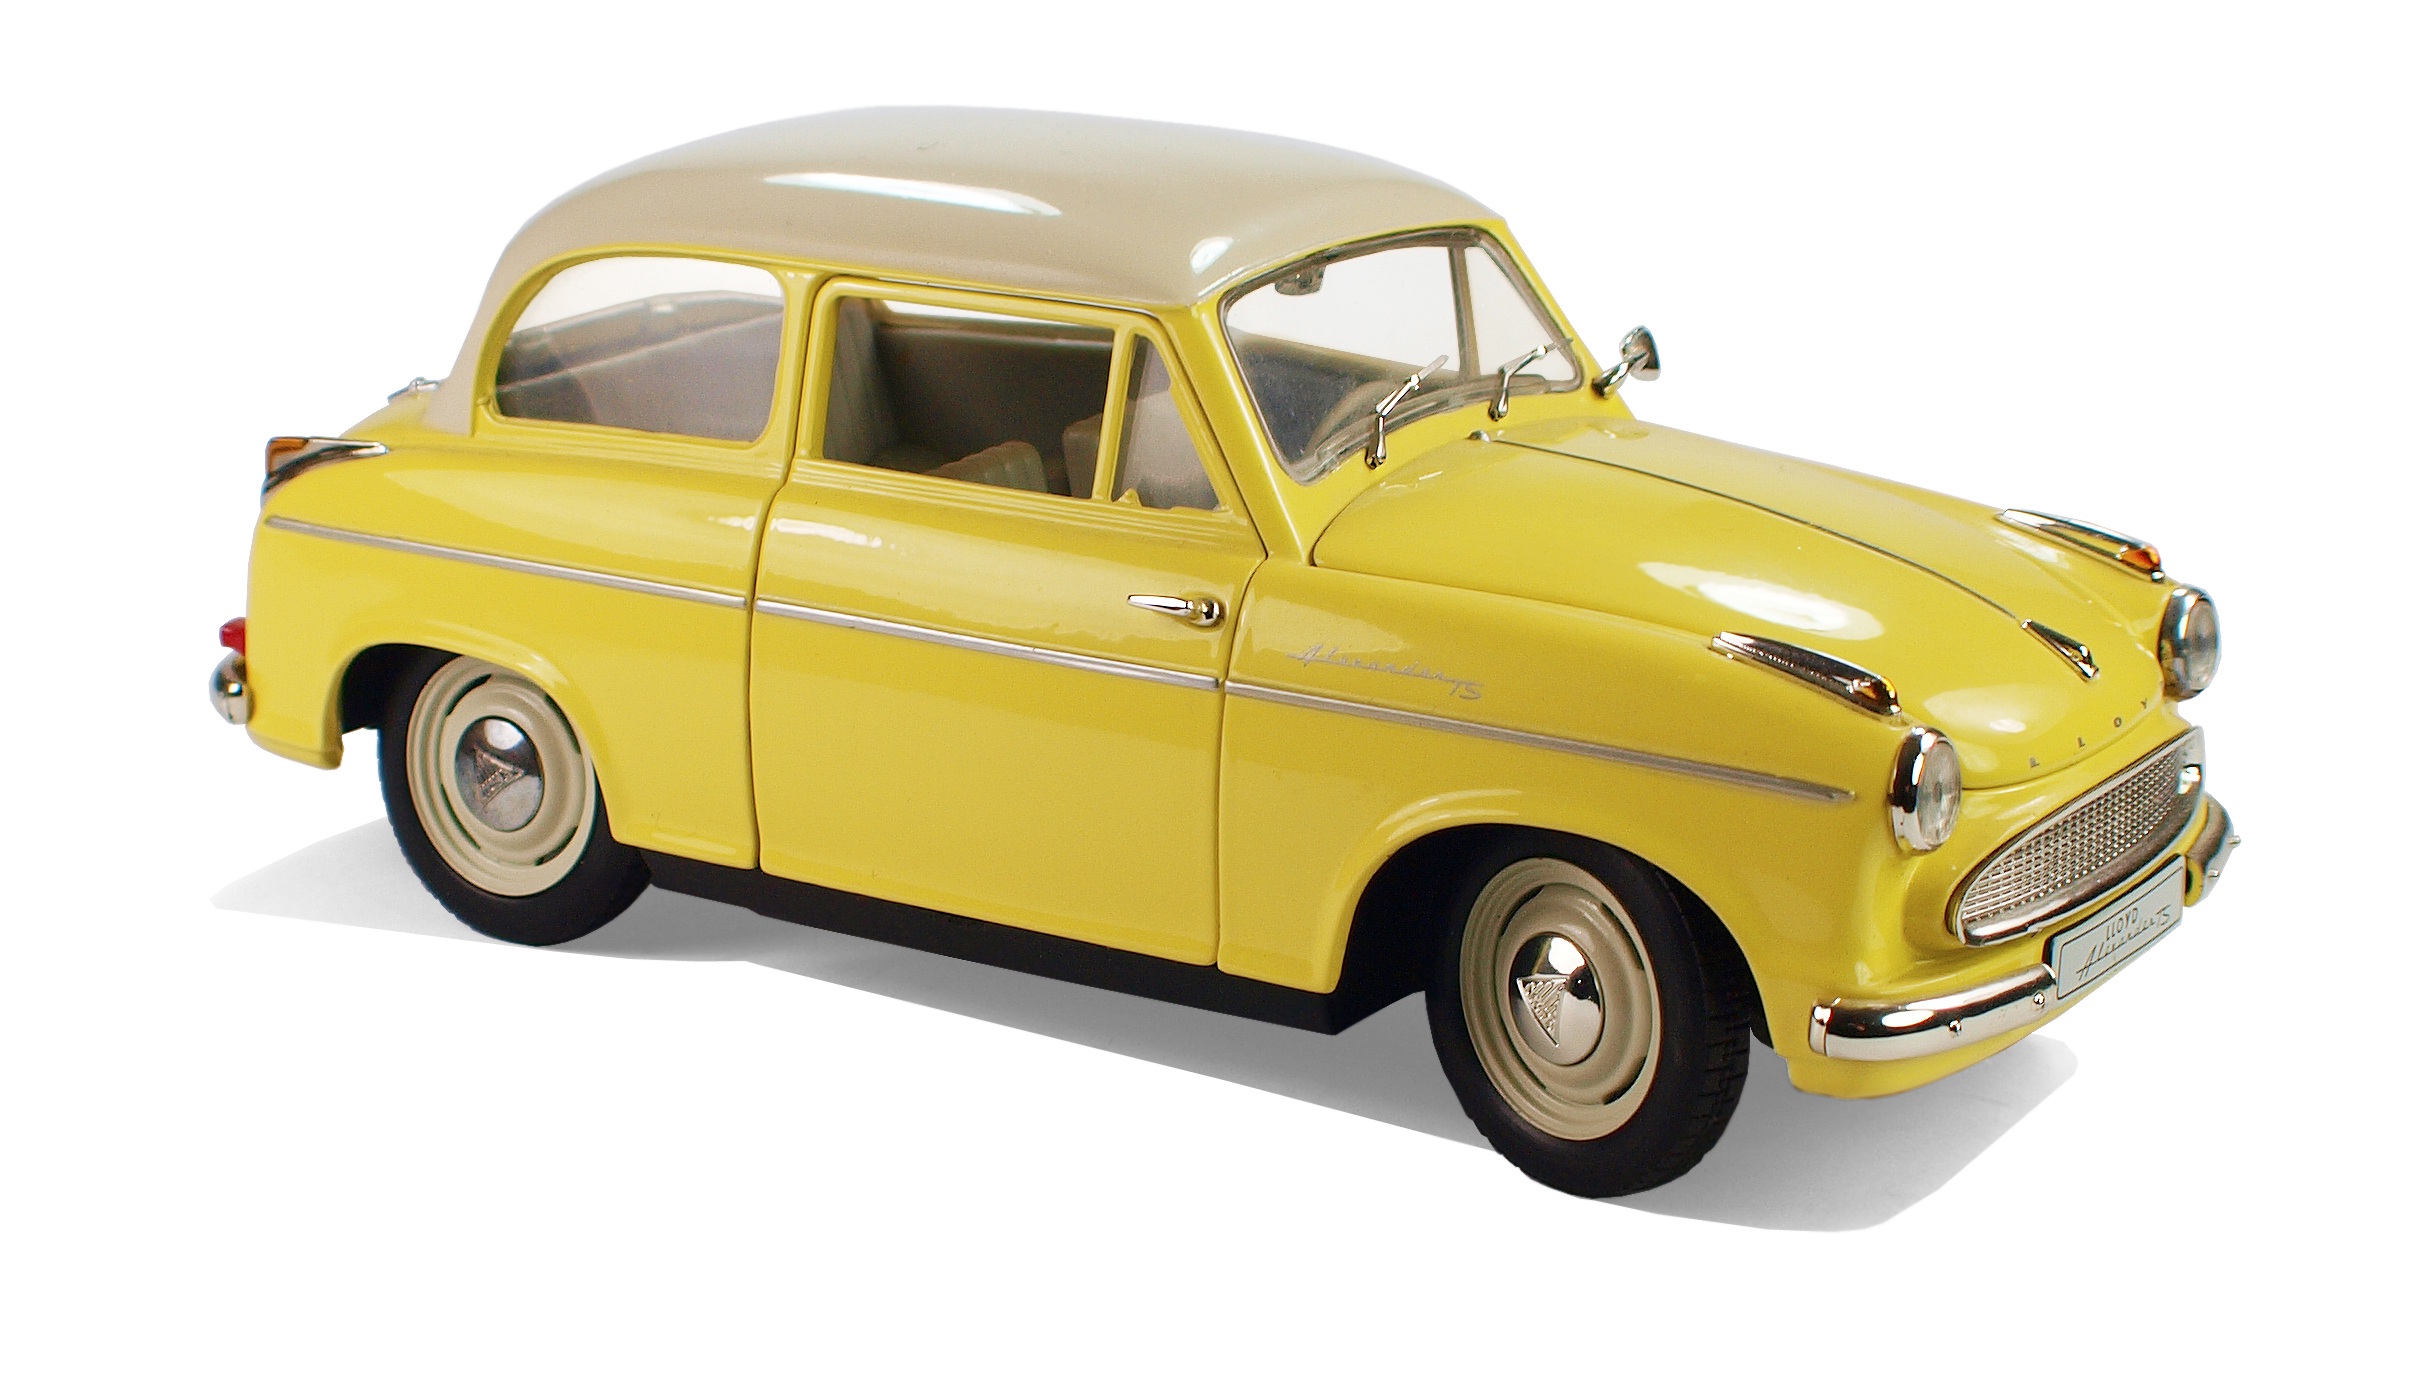
car, model, vehicle, auto, leisure, toy, classic car, oldtimer, model cars, models, hobby, city car, model car, land vehicle, automobile make, automotive exterior, compact car